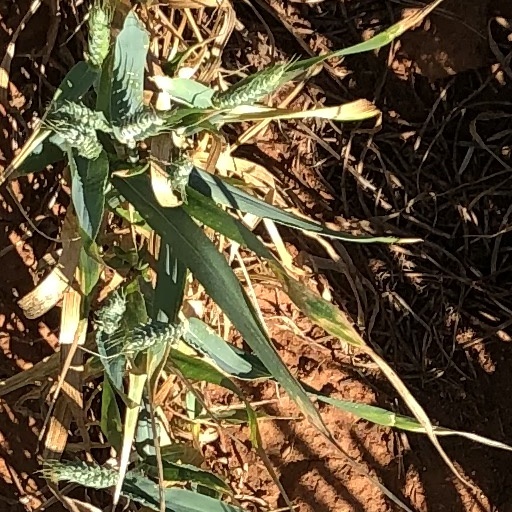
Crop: wheat